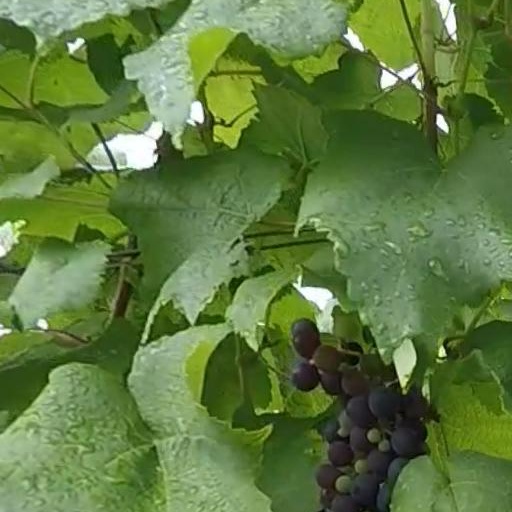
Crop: grape